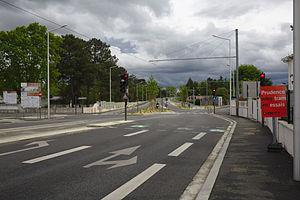
Exploitation du tram en voie unique sur l'extension vers Pessac Alouette, ici devant l'hôpital Xavier Arnozan.
La ligne B du tramway de Bordeaux est une ligne de tramway de l'agglomération bordelaise qui relie les stations Berges de la Garonne ou Claveau aux stations Pessac France Alouette ou Pessac Centre. Suivant un tracé allant du nord-est au sud-ouest, elle fait la liaison entre la cité du Vin, le centre-ville de Bordeaux et les villes de Talence et de Pessac, ainsi qu'avec le domaine universitaire de Talence Pessac Gradignan.